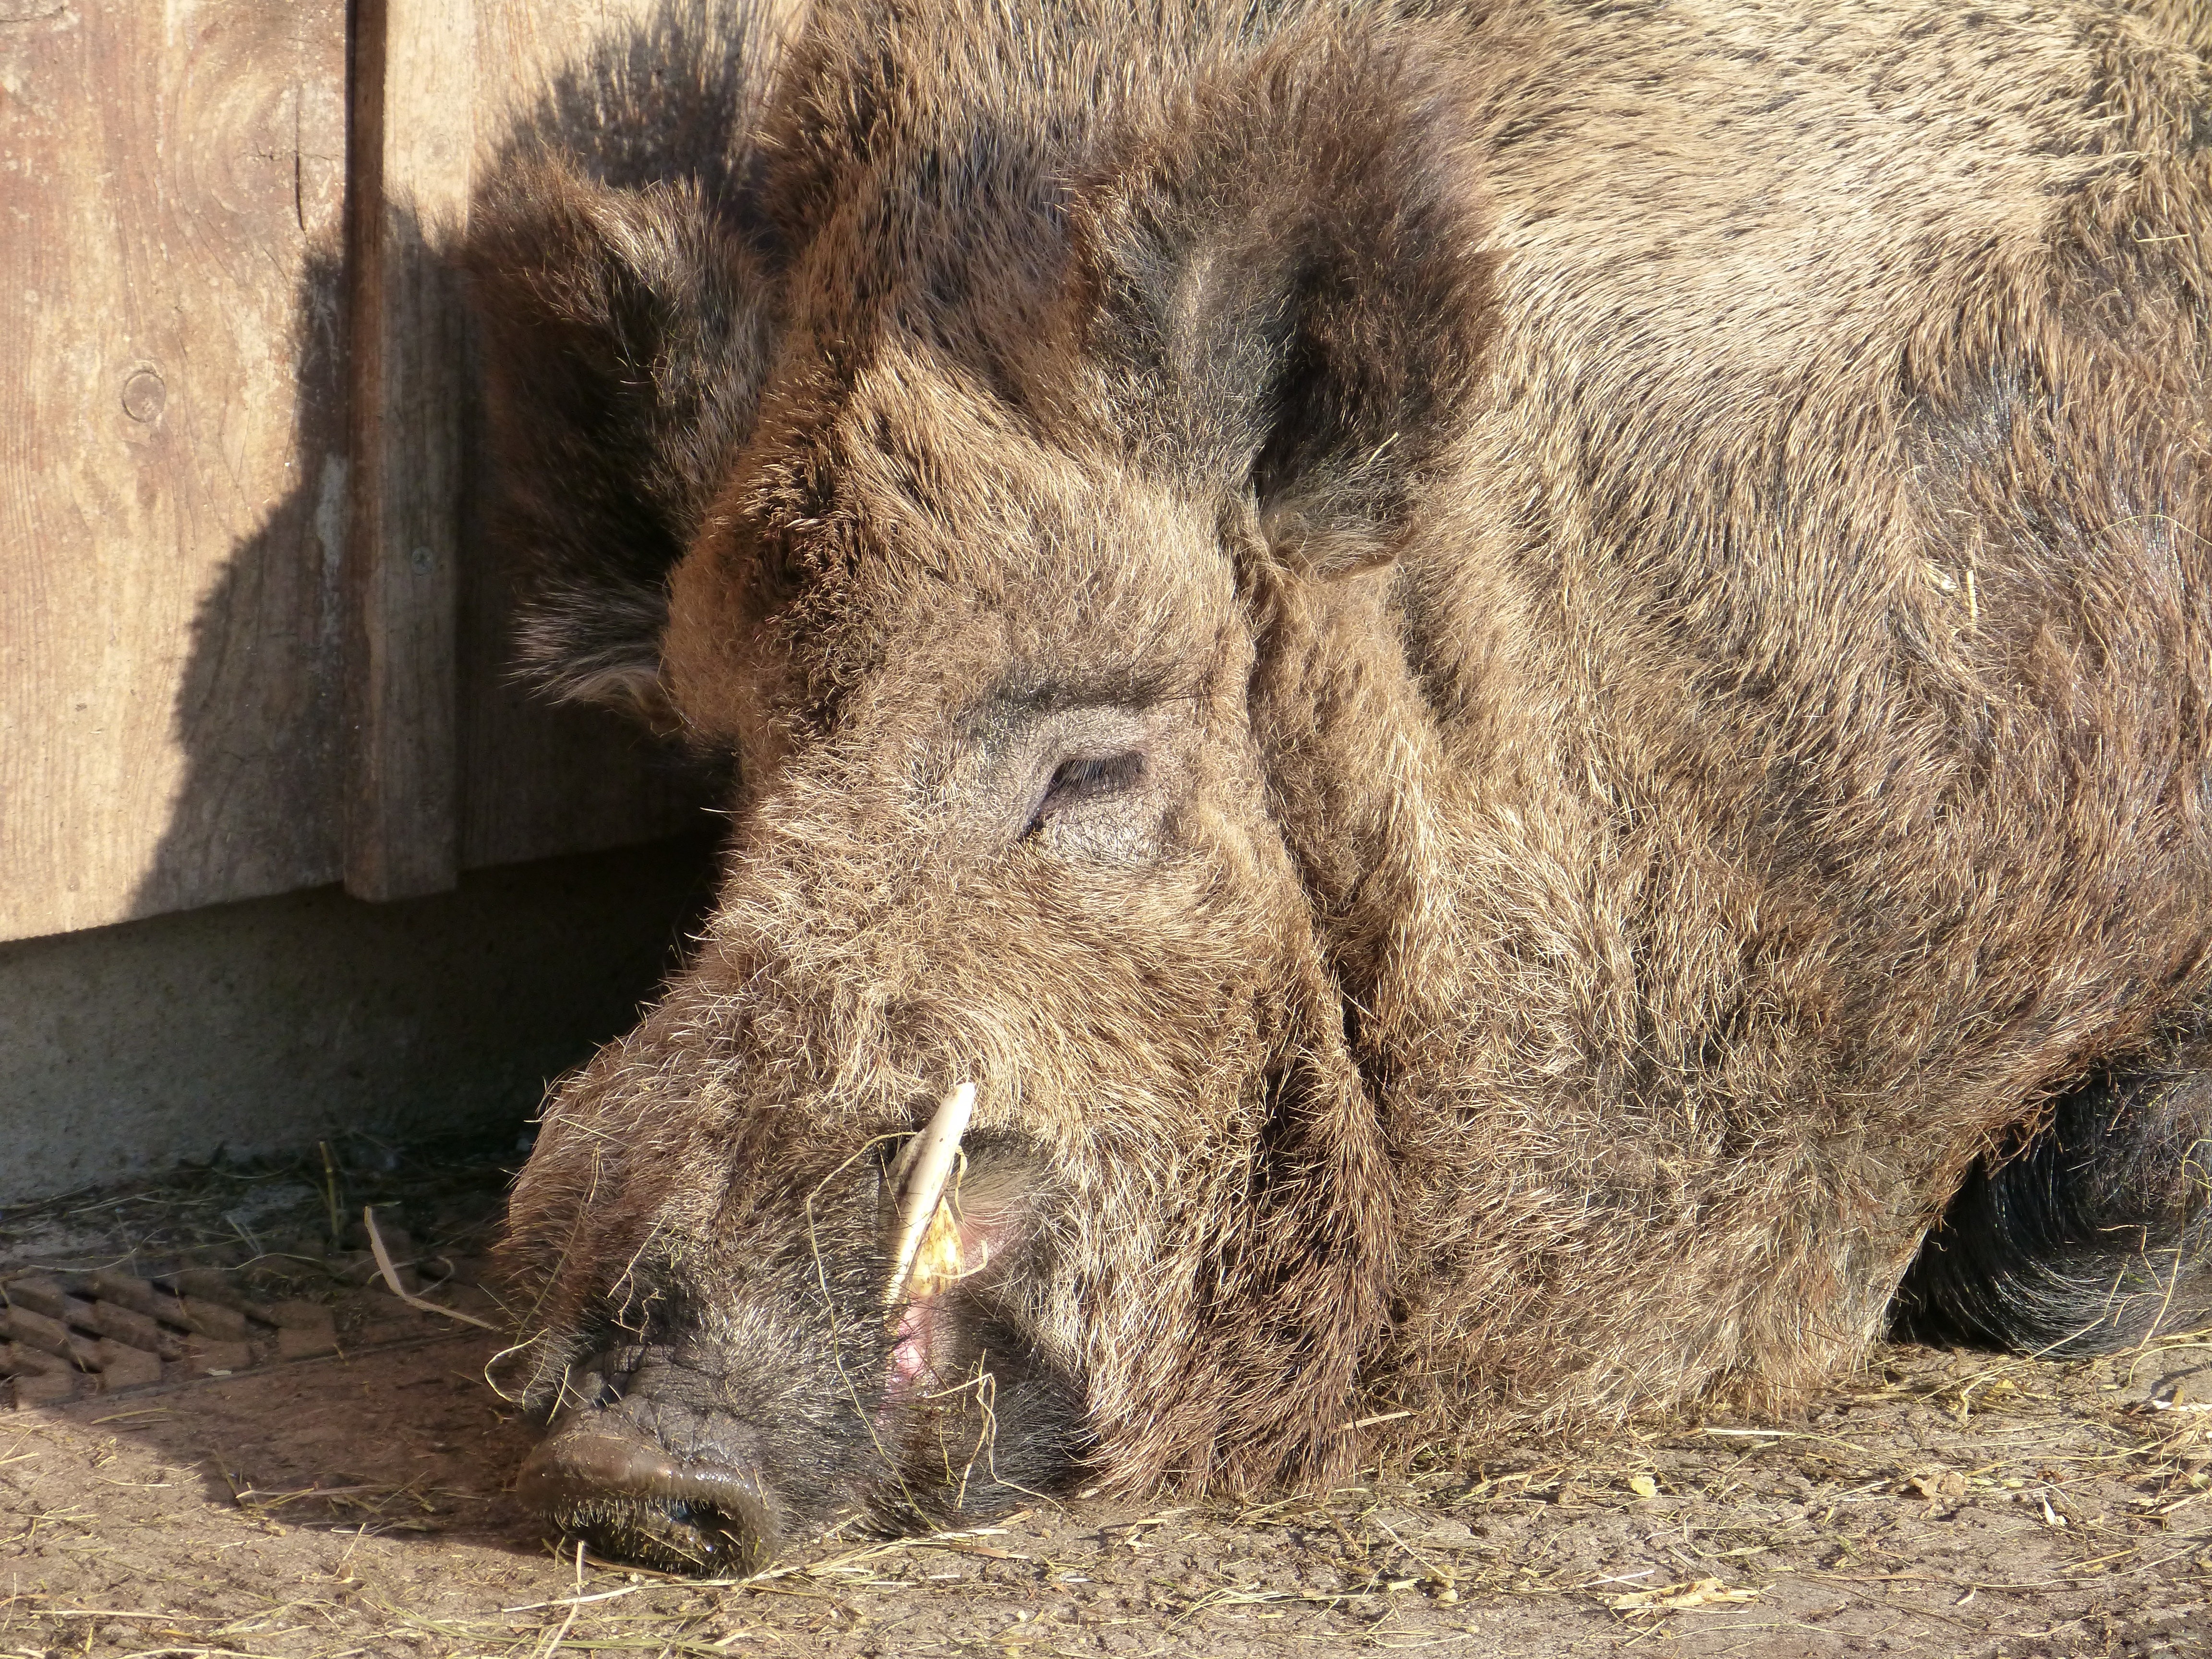
wildlife, wild, mammal, fauna, boar, snout, vertebrate, pig, dangerous, wild boar, warthog, domestic pig, pig like mammal, peccary